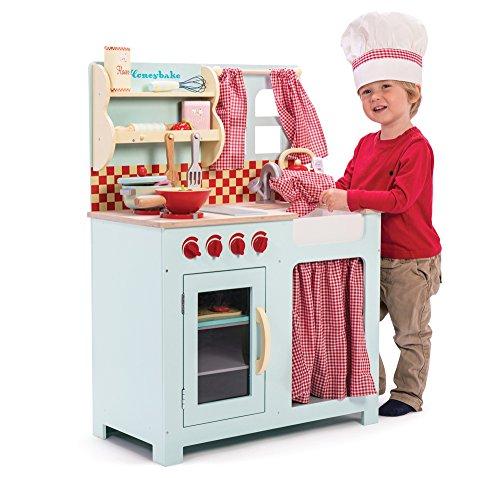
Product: Le Toy Van Honeybake Wooden Pots & Pans Set Premium Wooden Toys for Kids Ages 3 Years & Up
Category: Toys & Games | Dress Up & Pretend Play | Pretend Play | Kitchen Toys | Cookware
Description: PART OF HONEYBAKE COLLECTION - designed to build confidence, creativity, and social skills through fun, imaginative role play, Le Toy Van Honeybake toys encourage kids to get into a character and act out real life scenarios, learning through their play.
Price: $34.95
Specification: ProductDimensions:9.2x6.1x4.5inches|ItemWeight:1.63pounds|ShippingWeight:1.63pounds(Viewshippingratesandpolicies)|ASIN:B00IWCQ6PQ|Itemmodelnumber:TV301|Manufacturerrecommendedage:3yearsandup